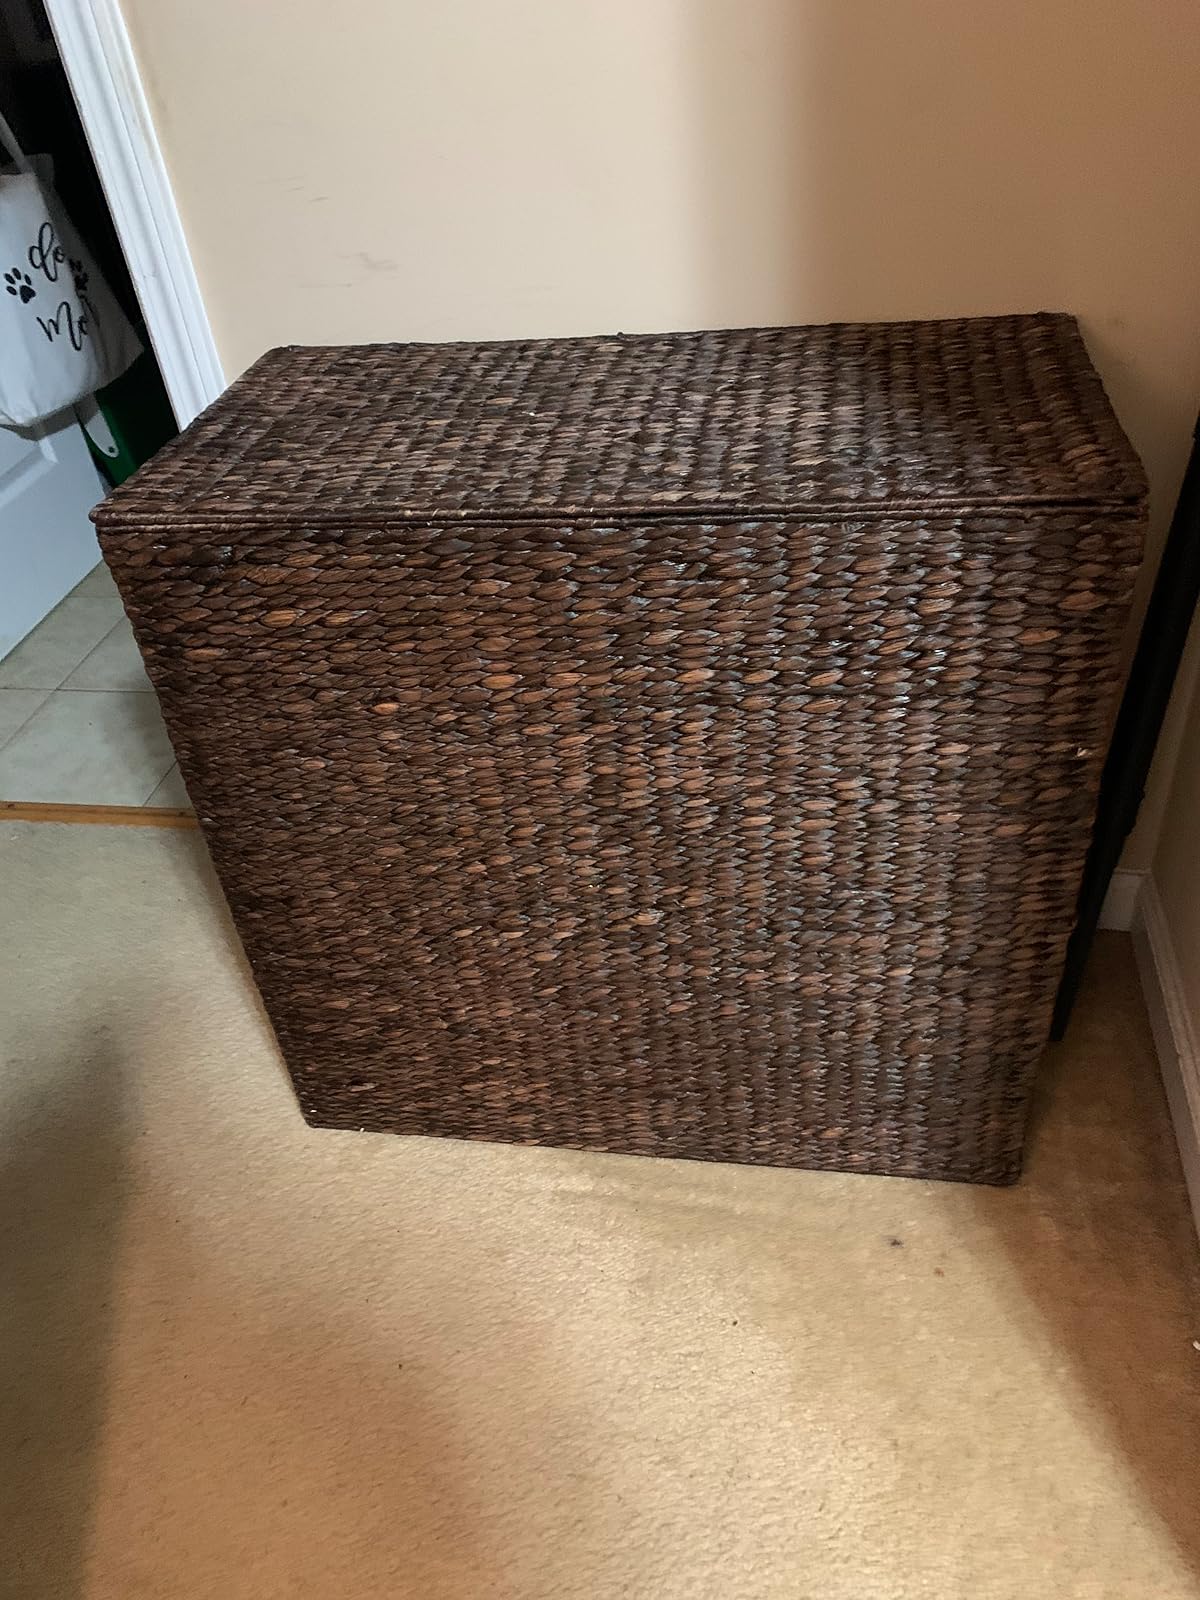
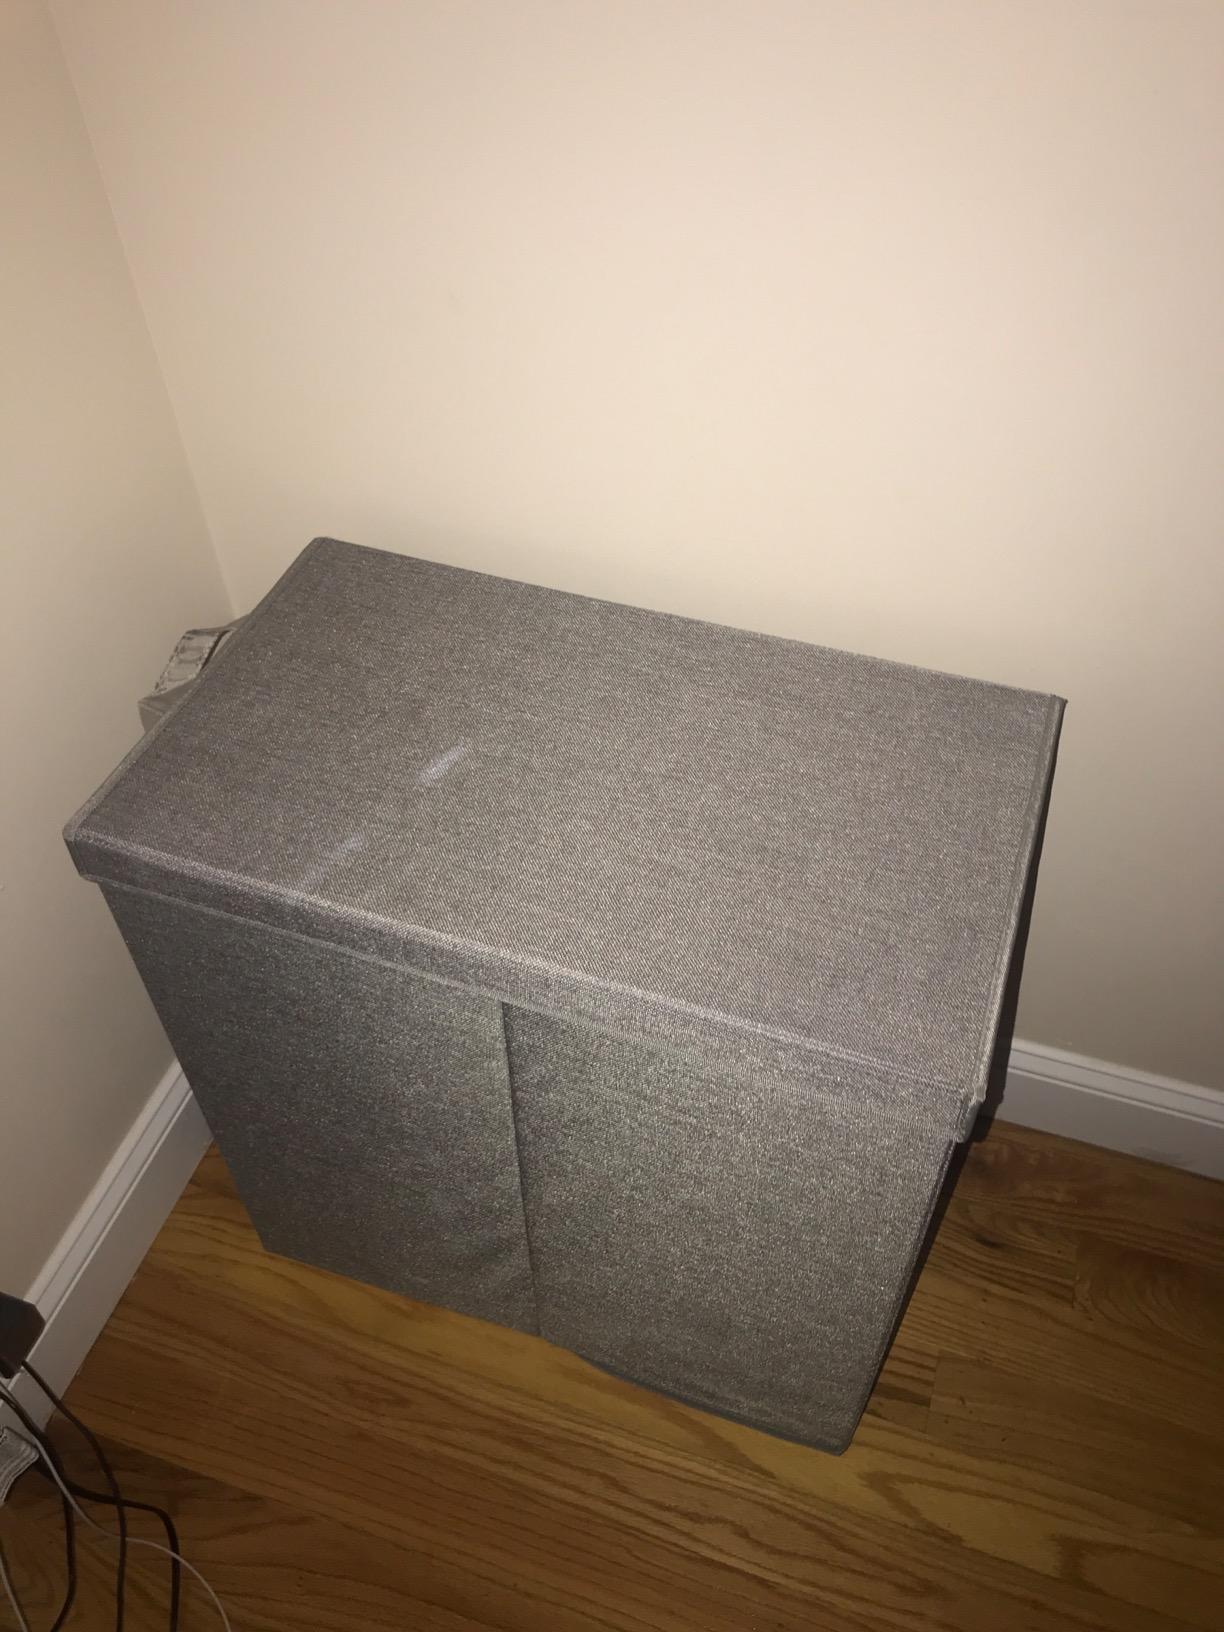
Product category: items_hamper
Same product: no